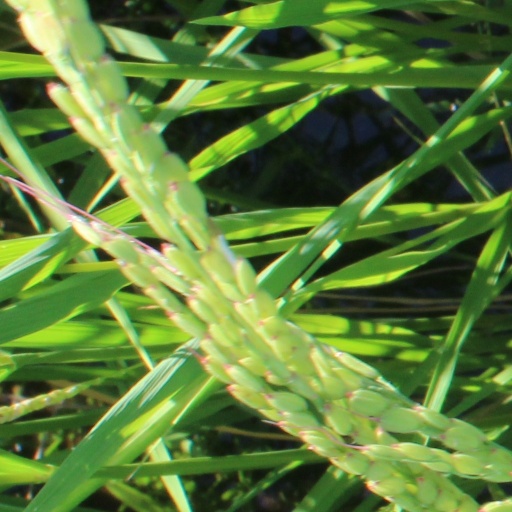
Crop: rice